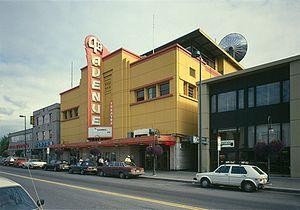
Anchorage, officiellement municipalité d'Anchorage, est une ville et un borough située dans le sud de l’État de l'Alaska, aux États-Unis. En 2017, sa population était estimée à 294 356 habitants et 401 499 habitants pour l'aire métropolitaine, ce qui en fait la ville la plus peuplée d'Alaska. Elle regroupe une part importante de la population de son État. C'est la deuxième ville aux États-Unis à concentrer une telle population relativement à l'État dans lequel elle se situe. La ville a été nommée quatre fois All-America City, en 1956, 1965, 1984/1985 et 2002 par la National Civic League. Au niveau fiscal, Kipplinger l'a également nommée meilleure ville des États-Unis.